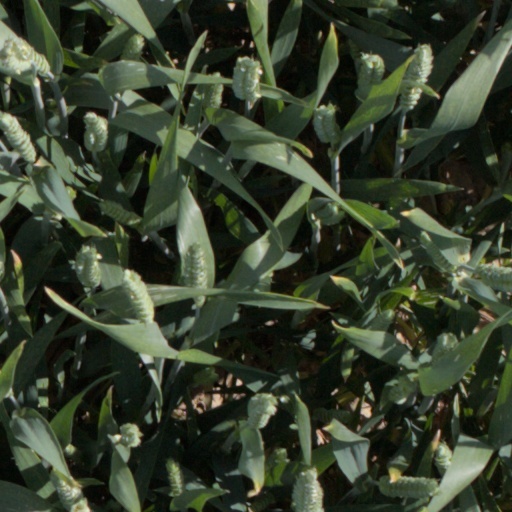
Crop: wheat